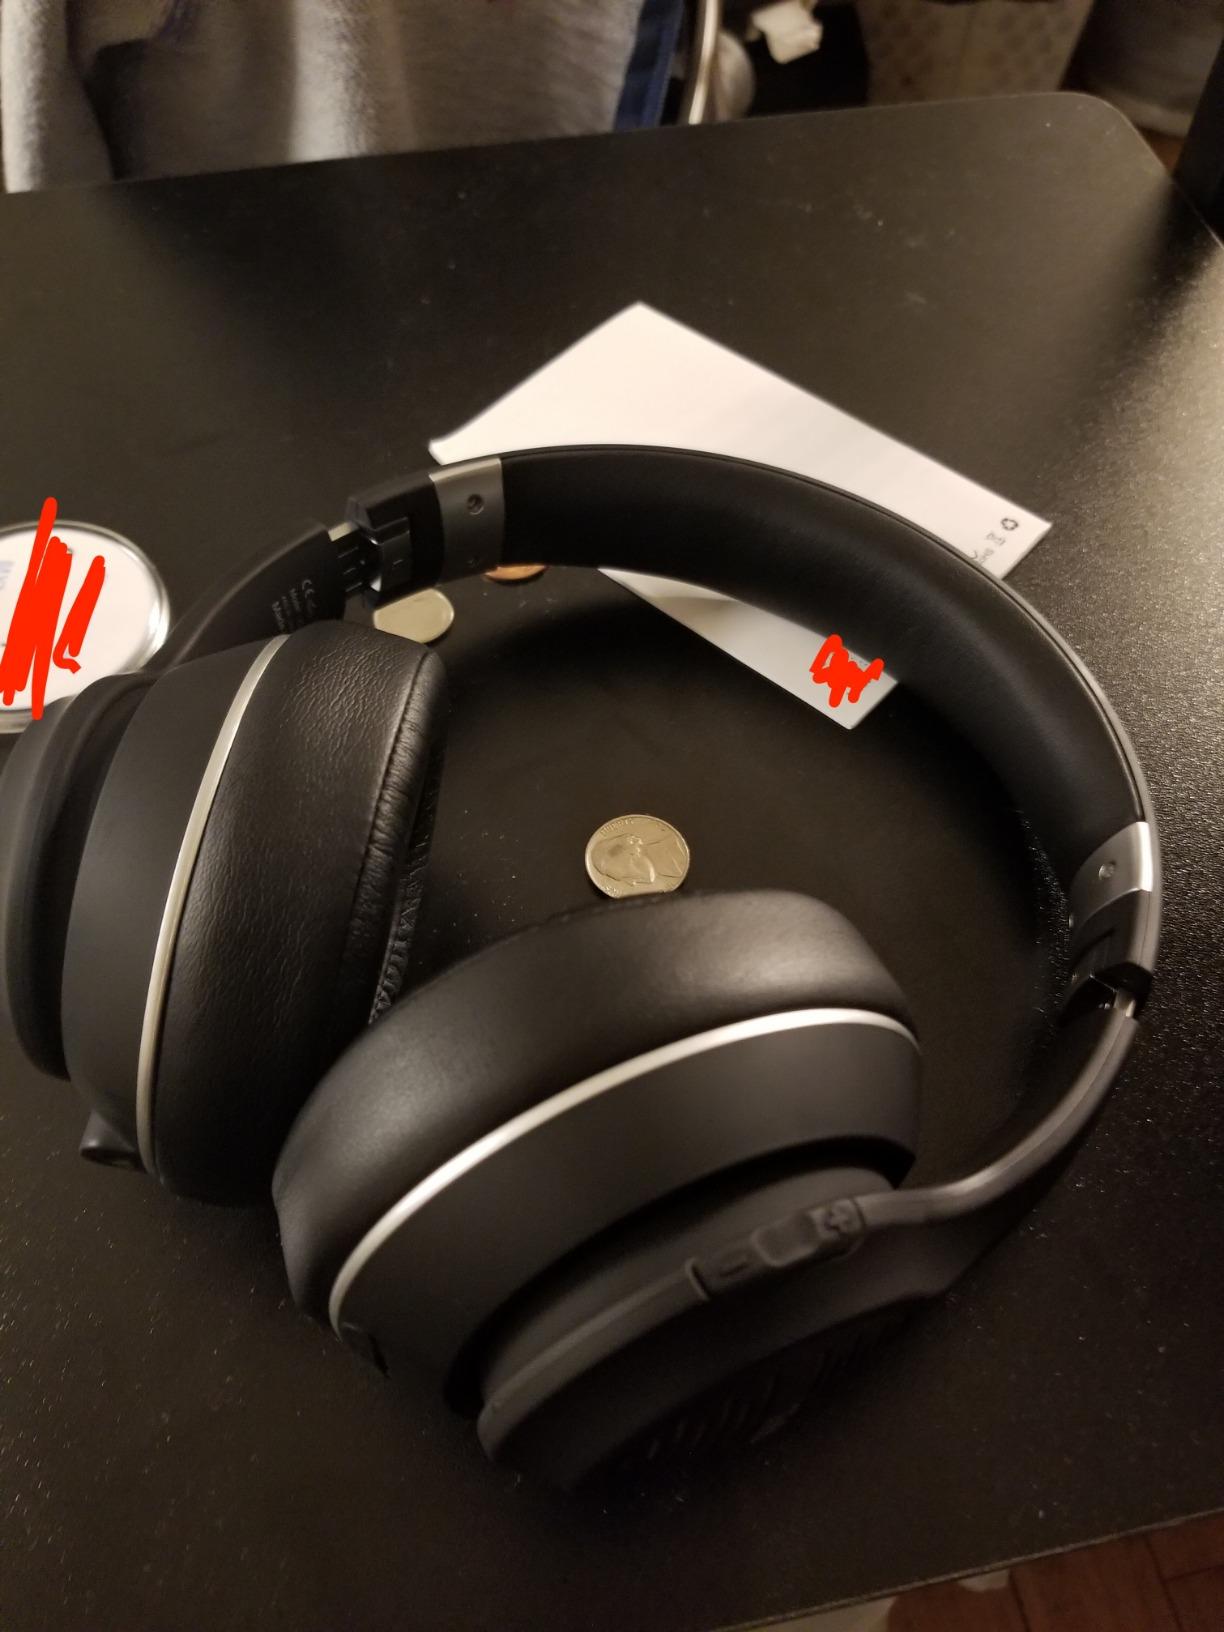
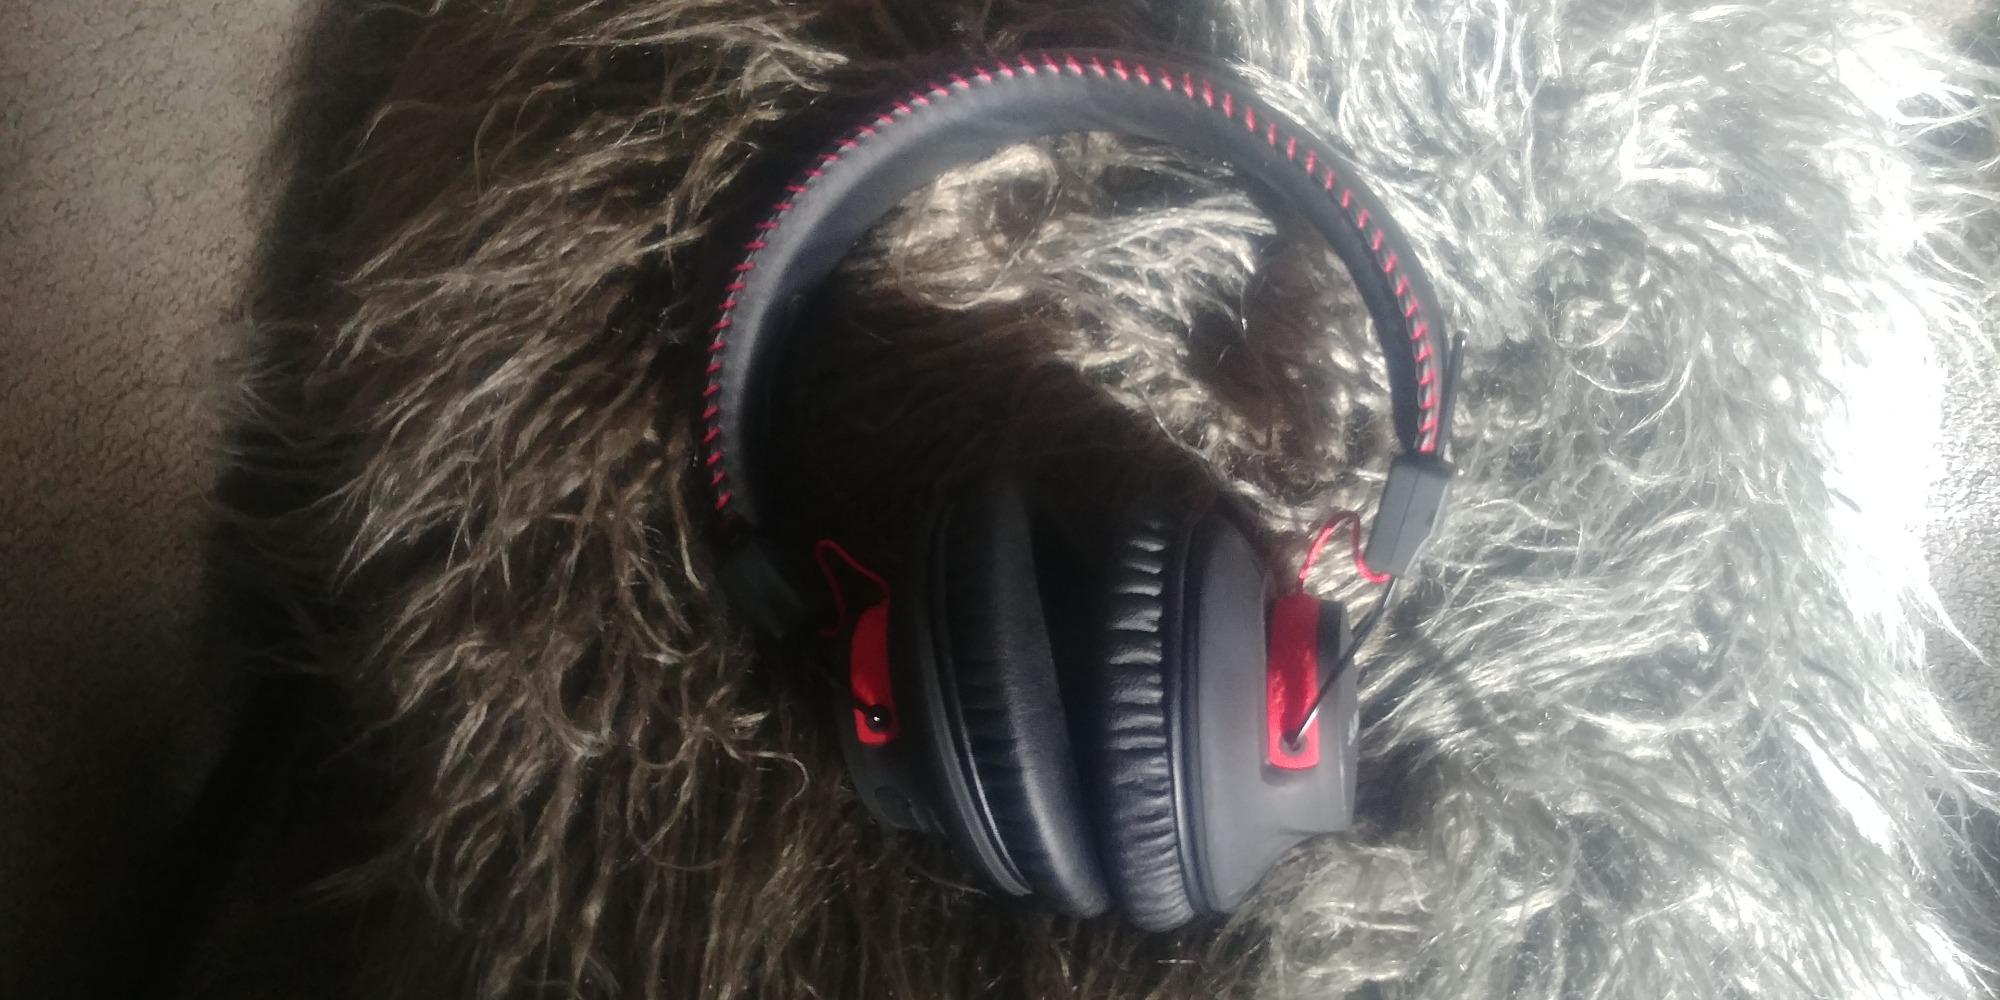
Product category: headphones
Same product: no